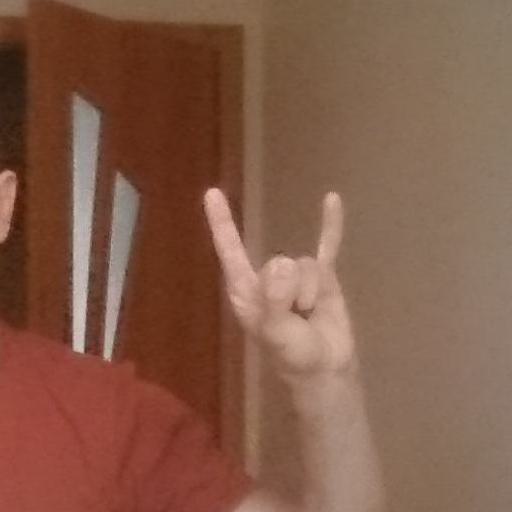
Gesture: rock